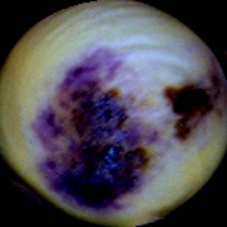
Label: Spotted